Palácio do Planalto

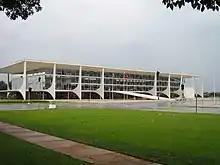
Planalto from the front

In March 2009, President Luiz Inácio Lula da Silva ordered an extensive restoration of the palace. Decades of poor maintenance had taken a great toll on the structure built in 1958. The restoration was completed on 24 August 2010, at a cost of R$ 111 million. The restoration focused on: installing new electricity, water and central air conditioning systems; complete dismantling of the interior spaces and construction of new interior divisions; restoration of the exterior marble and granite façade; construction of an underground parking garage for 500 vehicles; substitution of the electrical generators; restoration of windows and doors; construction of emergency stairs; and technology upgrades